Animator

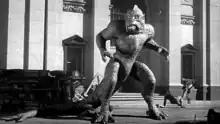
Stop-motion animated character from "20 Million Miles to Earth" (1957)

In large-scale productions by major studios, each animator usually has one or more assistants, "inbetweeners" and "clean-up artists", who make drawings between the "key poses" drawn by the animator, and also re-draw any sketches that are too roughly made to be used as such. Usually, a young artist seeking to break into animation is hired for the first time in one of these categories, and can later advance to the rank of full animator (usually after working on several productions).